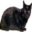
Label: cat